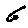
Label: 6